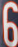
Number: 6